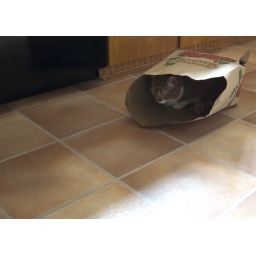
cat in a bag